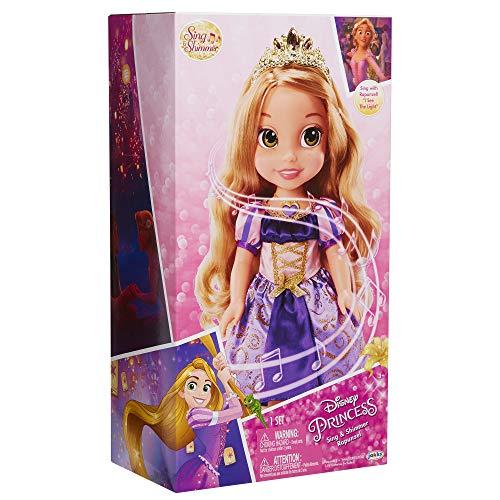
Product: Disney Princess Rapunzel Doll Disney's Tangled Princess Sing & Shimmer Toddler Doll, Rapunzel Sings “I See The Light” When You Press Her Jeweled Necklace [Amazon Exclusive]
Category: Toys & Games | Dolls & Accessories | Dolls
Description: Princess Rapunzel sings "I see the light" When you press her jeweled necklace.
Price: $29.99
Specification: ProductDimensions:6.8x5.5x14inches|ItemWeight:1.5pounds|ShippingWeight:1.5pounds(Viewshippingratesandpolicies)|ASIN:B07D9ZP1YC|Itemmodelnumber:97261|Manufacturerrecommendedage:36months-6years|Batteries:2AAAbatteriesrequired.(included)